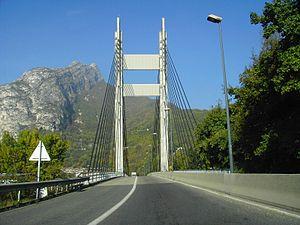
Cette liste des ponts les plus longs de France présente une liste de ponts de France possédant une portée supérieure à 100 mètres ou une longueur totale supérieure à 500 mètres.
Le pont d'Oxford est un pont à haubans surplombant l'Isère, situé au nord-ouest de Grenoble. Il se situe entre la commune de Grenoble et celle de Saint-Martin-le-Vinoux.